His Wife's Diary

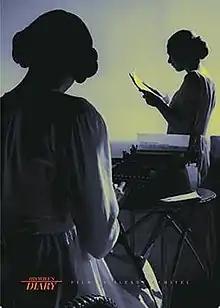

His Wife's Diary is a 2000 Russian biographical film directed by Alexei Uchitel. It is a story about the last love affair of Ivan Bunin (played by Andrei Smirnov). It is set in French Riviera in the 1940s.